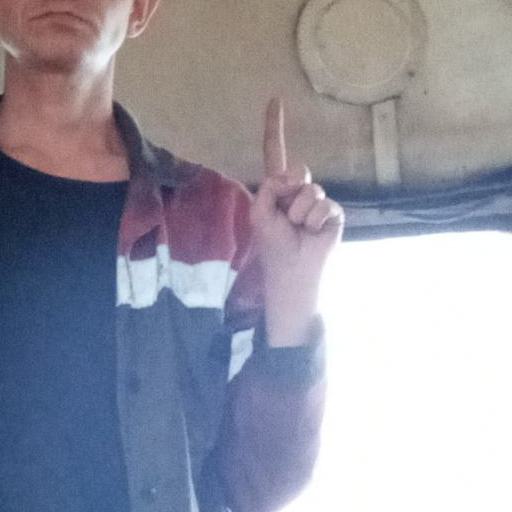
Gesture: one